Paroo Shire Honour Board

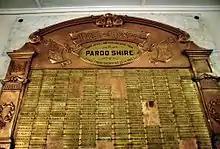
Close-up of the Paroo Shire Honour Board, 1997

Paroo Shire Honour Board was listed on the Queensland Heritage Register on 21 October 1992 having satisfied the following criteria.